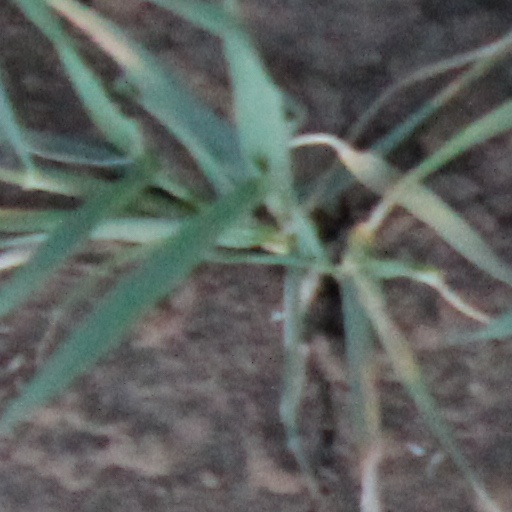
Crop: wheat